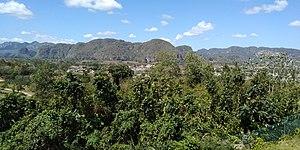
Mogote del Valle depuis La Ermita
Le mogote del Valle est une colline au sud de la sierra de los Órganos dans la Cordillère de Guaniguanico au sein de la vallée de Viñales dans la province de Pinar del Río à Cuba.